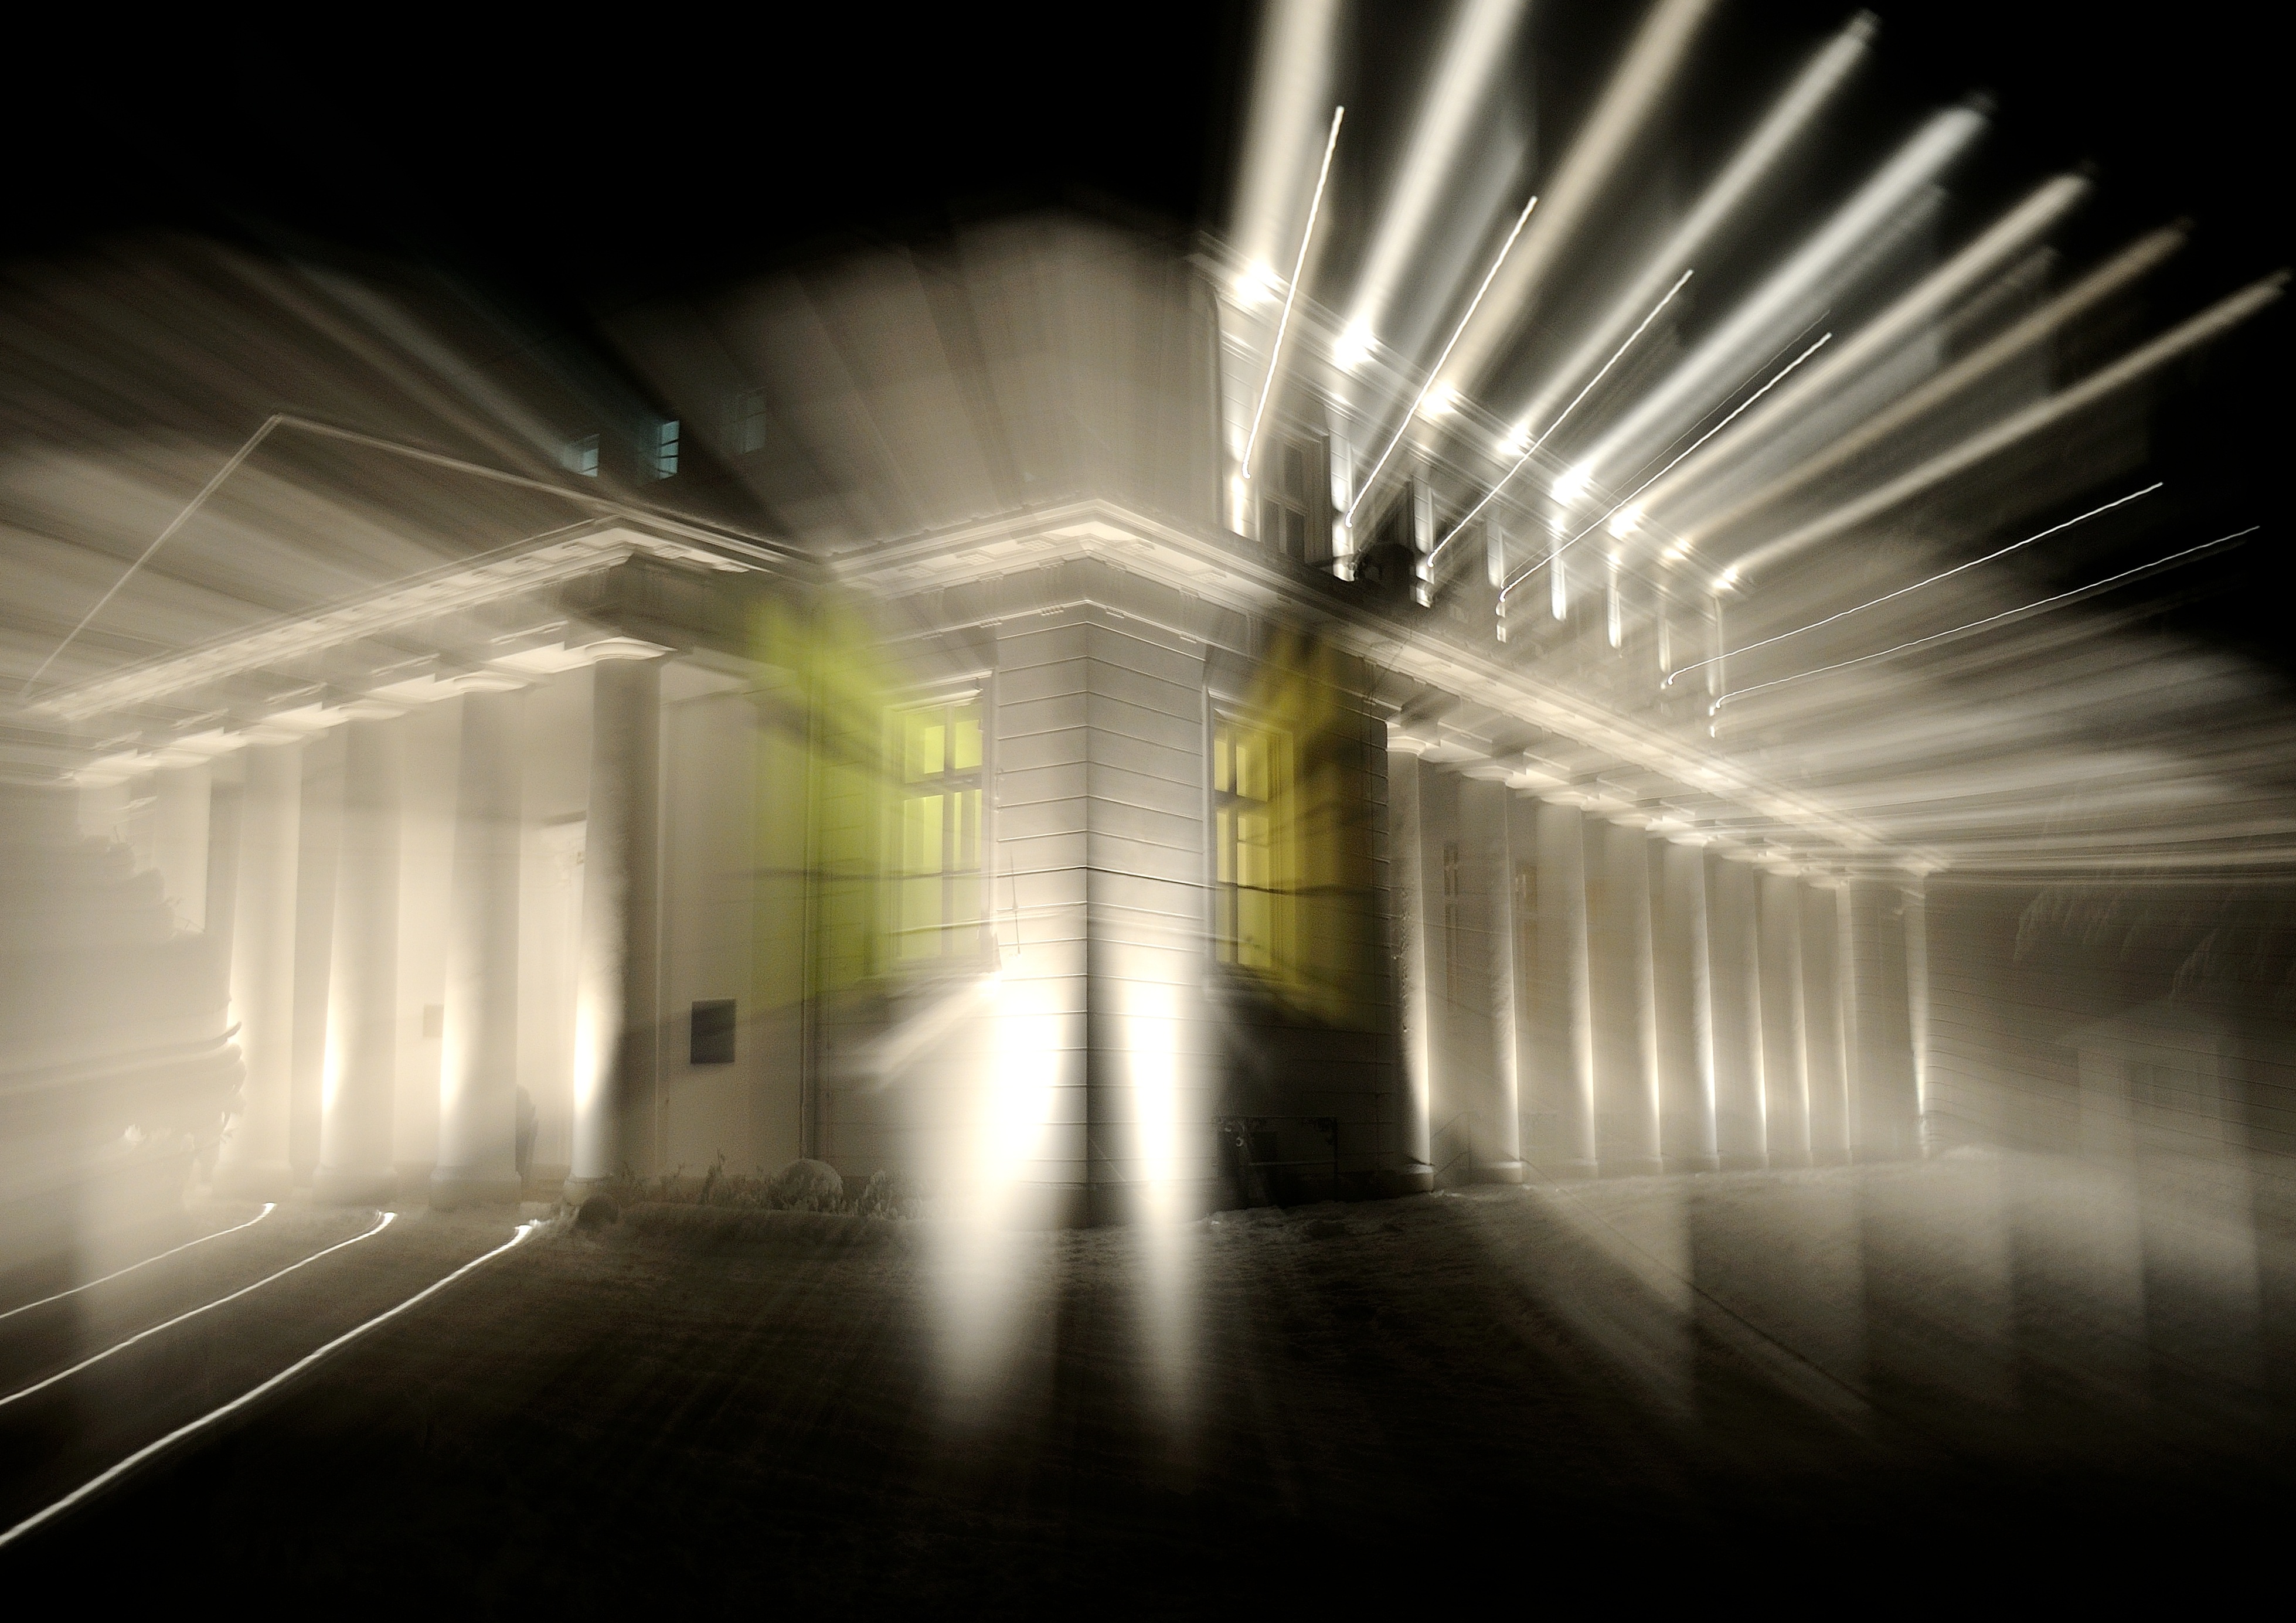
light, architecture, night, sunlight, window, building, home, tunnel, darkness, lighting, long exposure, lichtspiel, art, lights, infrastructure, symmetry, light art, image art, night photography